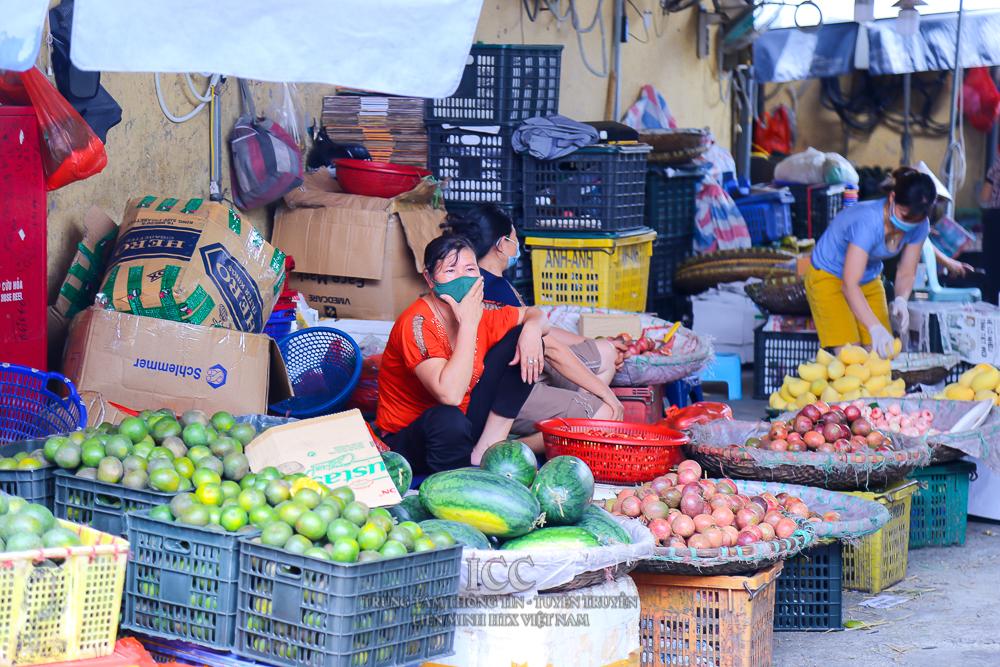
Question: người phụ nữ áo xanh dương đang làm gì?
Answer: người phụ nữ áo xanh dương đang lựa trái cây